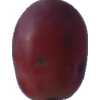
Label: pink_grape